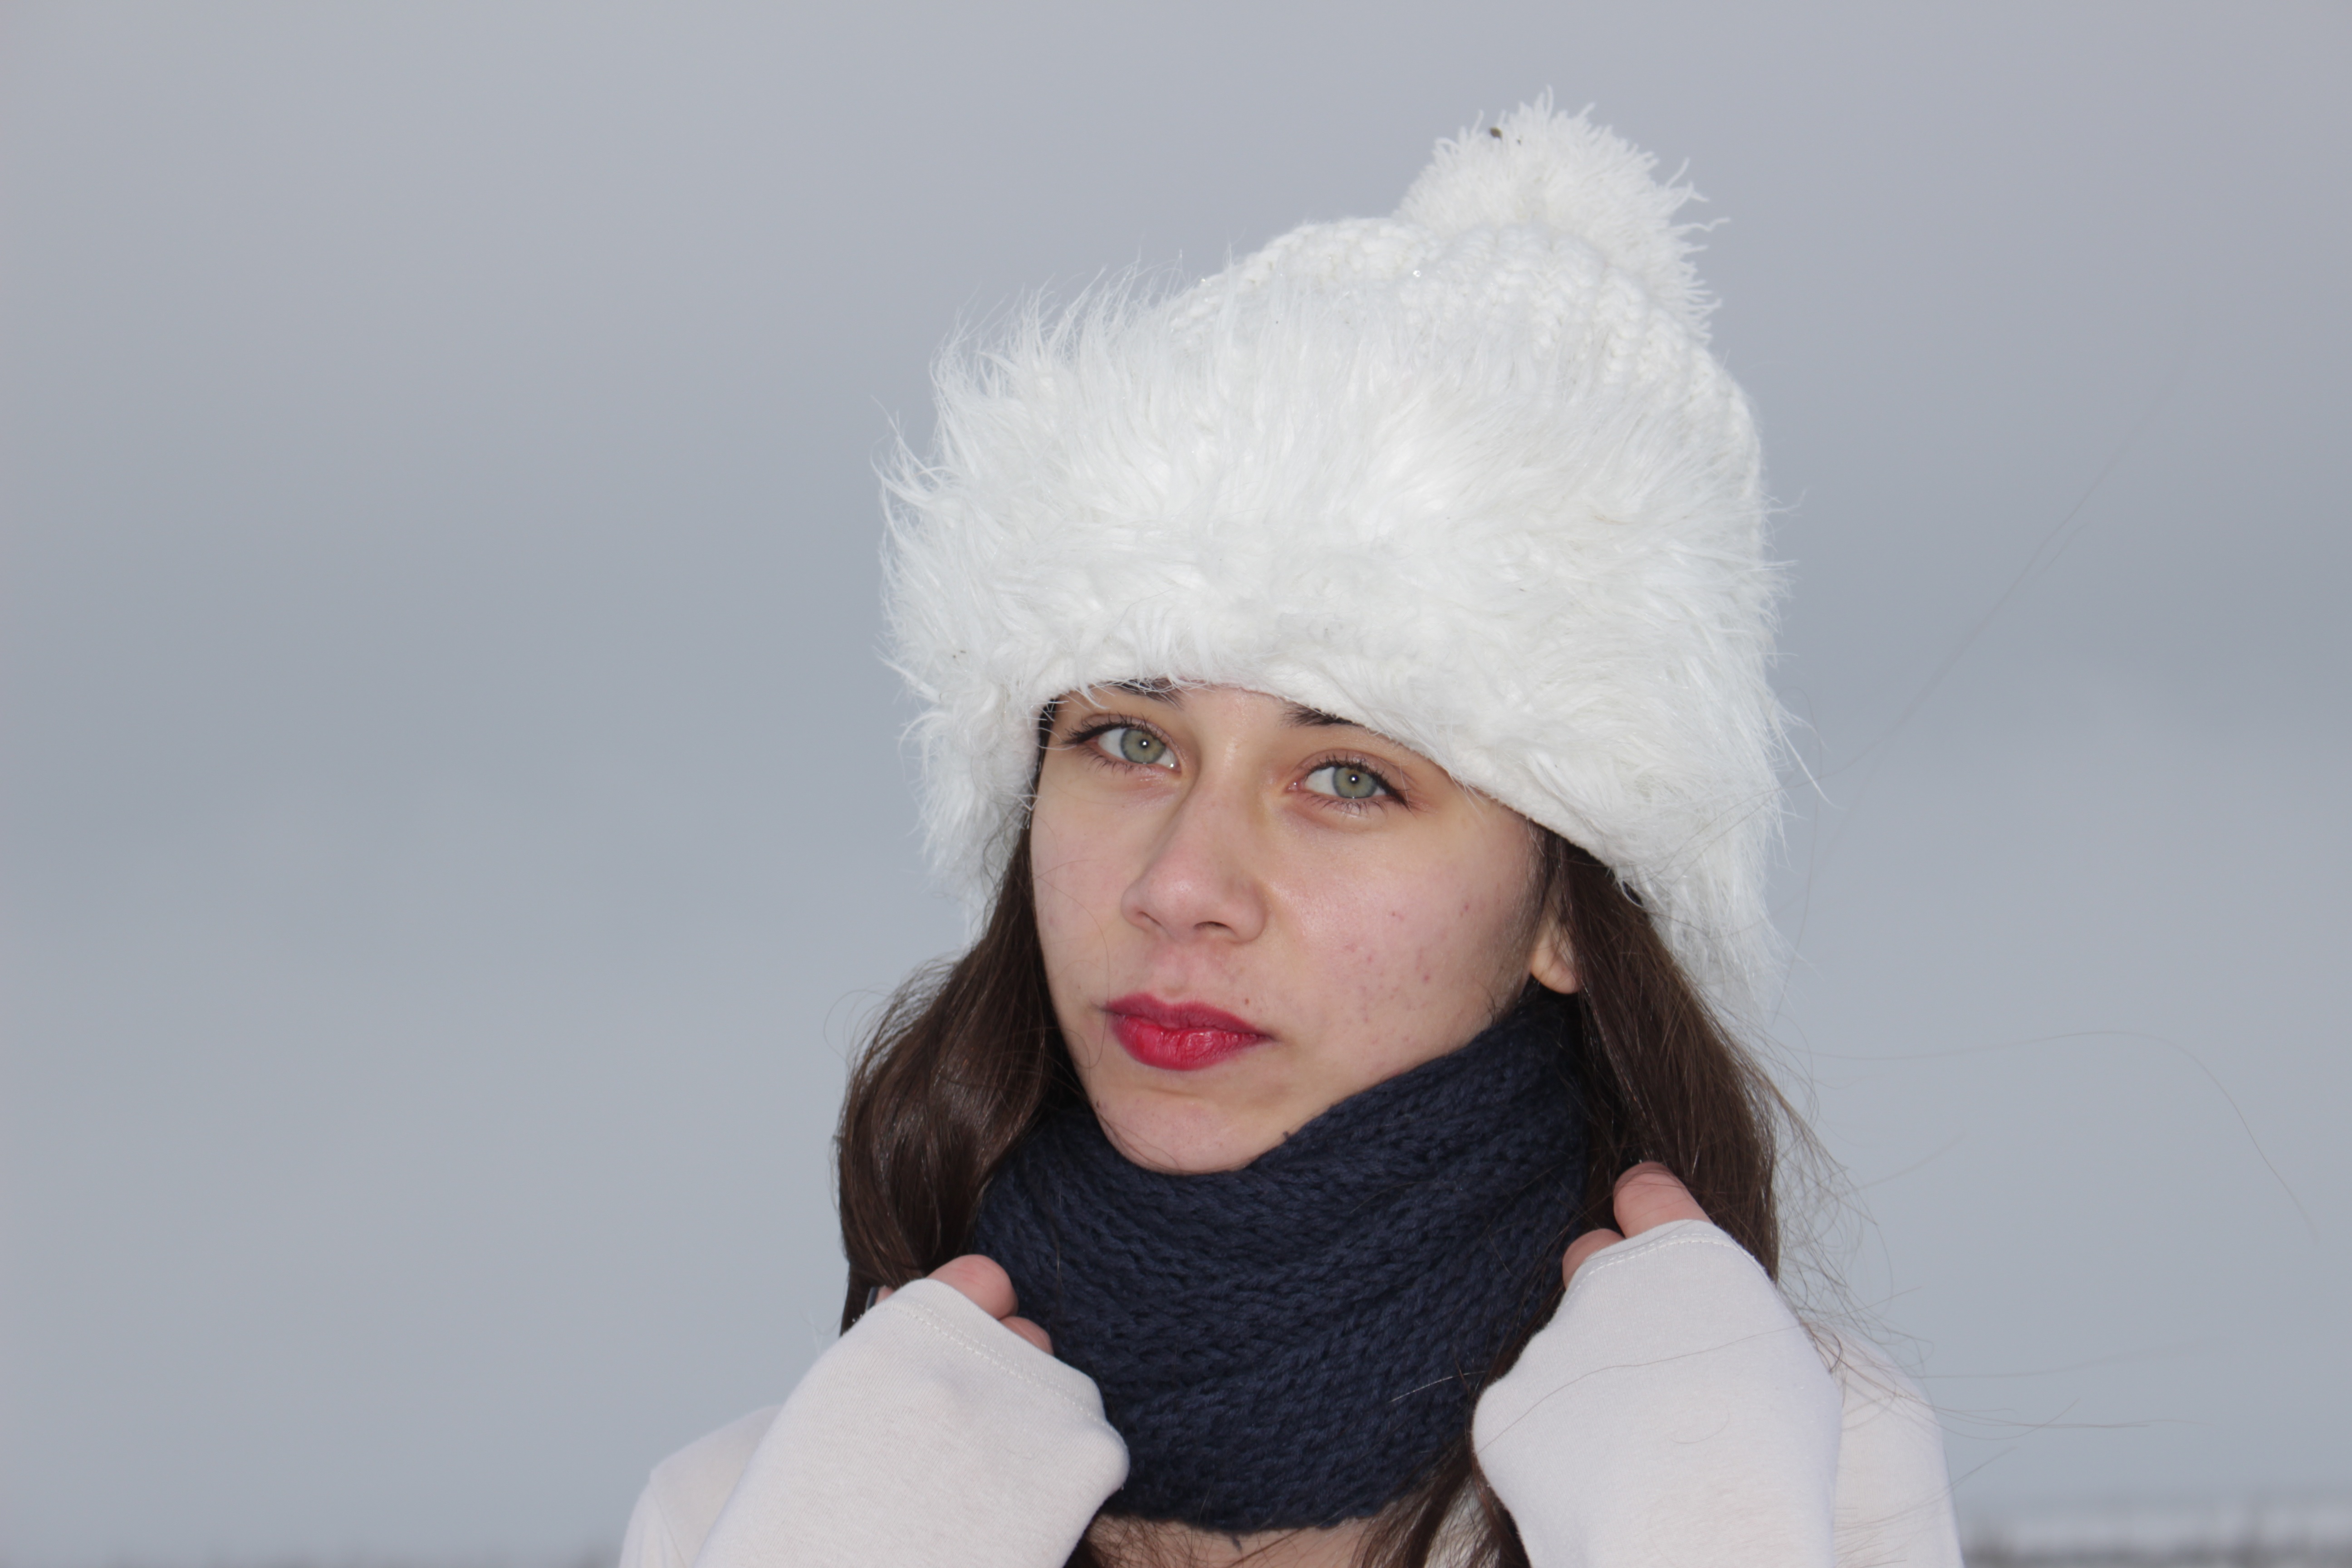
winter, girl, white, fur, portrait, hat, clothing, material, smile, textile, cap, head, fashion accessory, knit cap